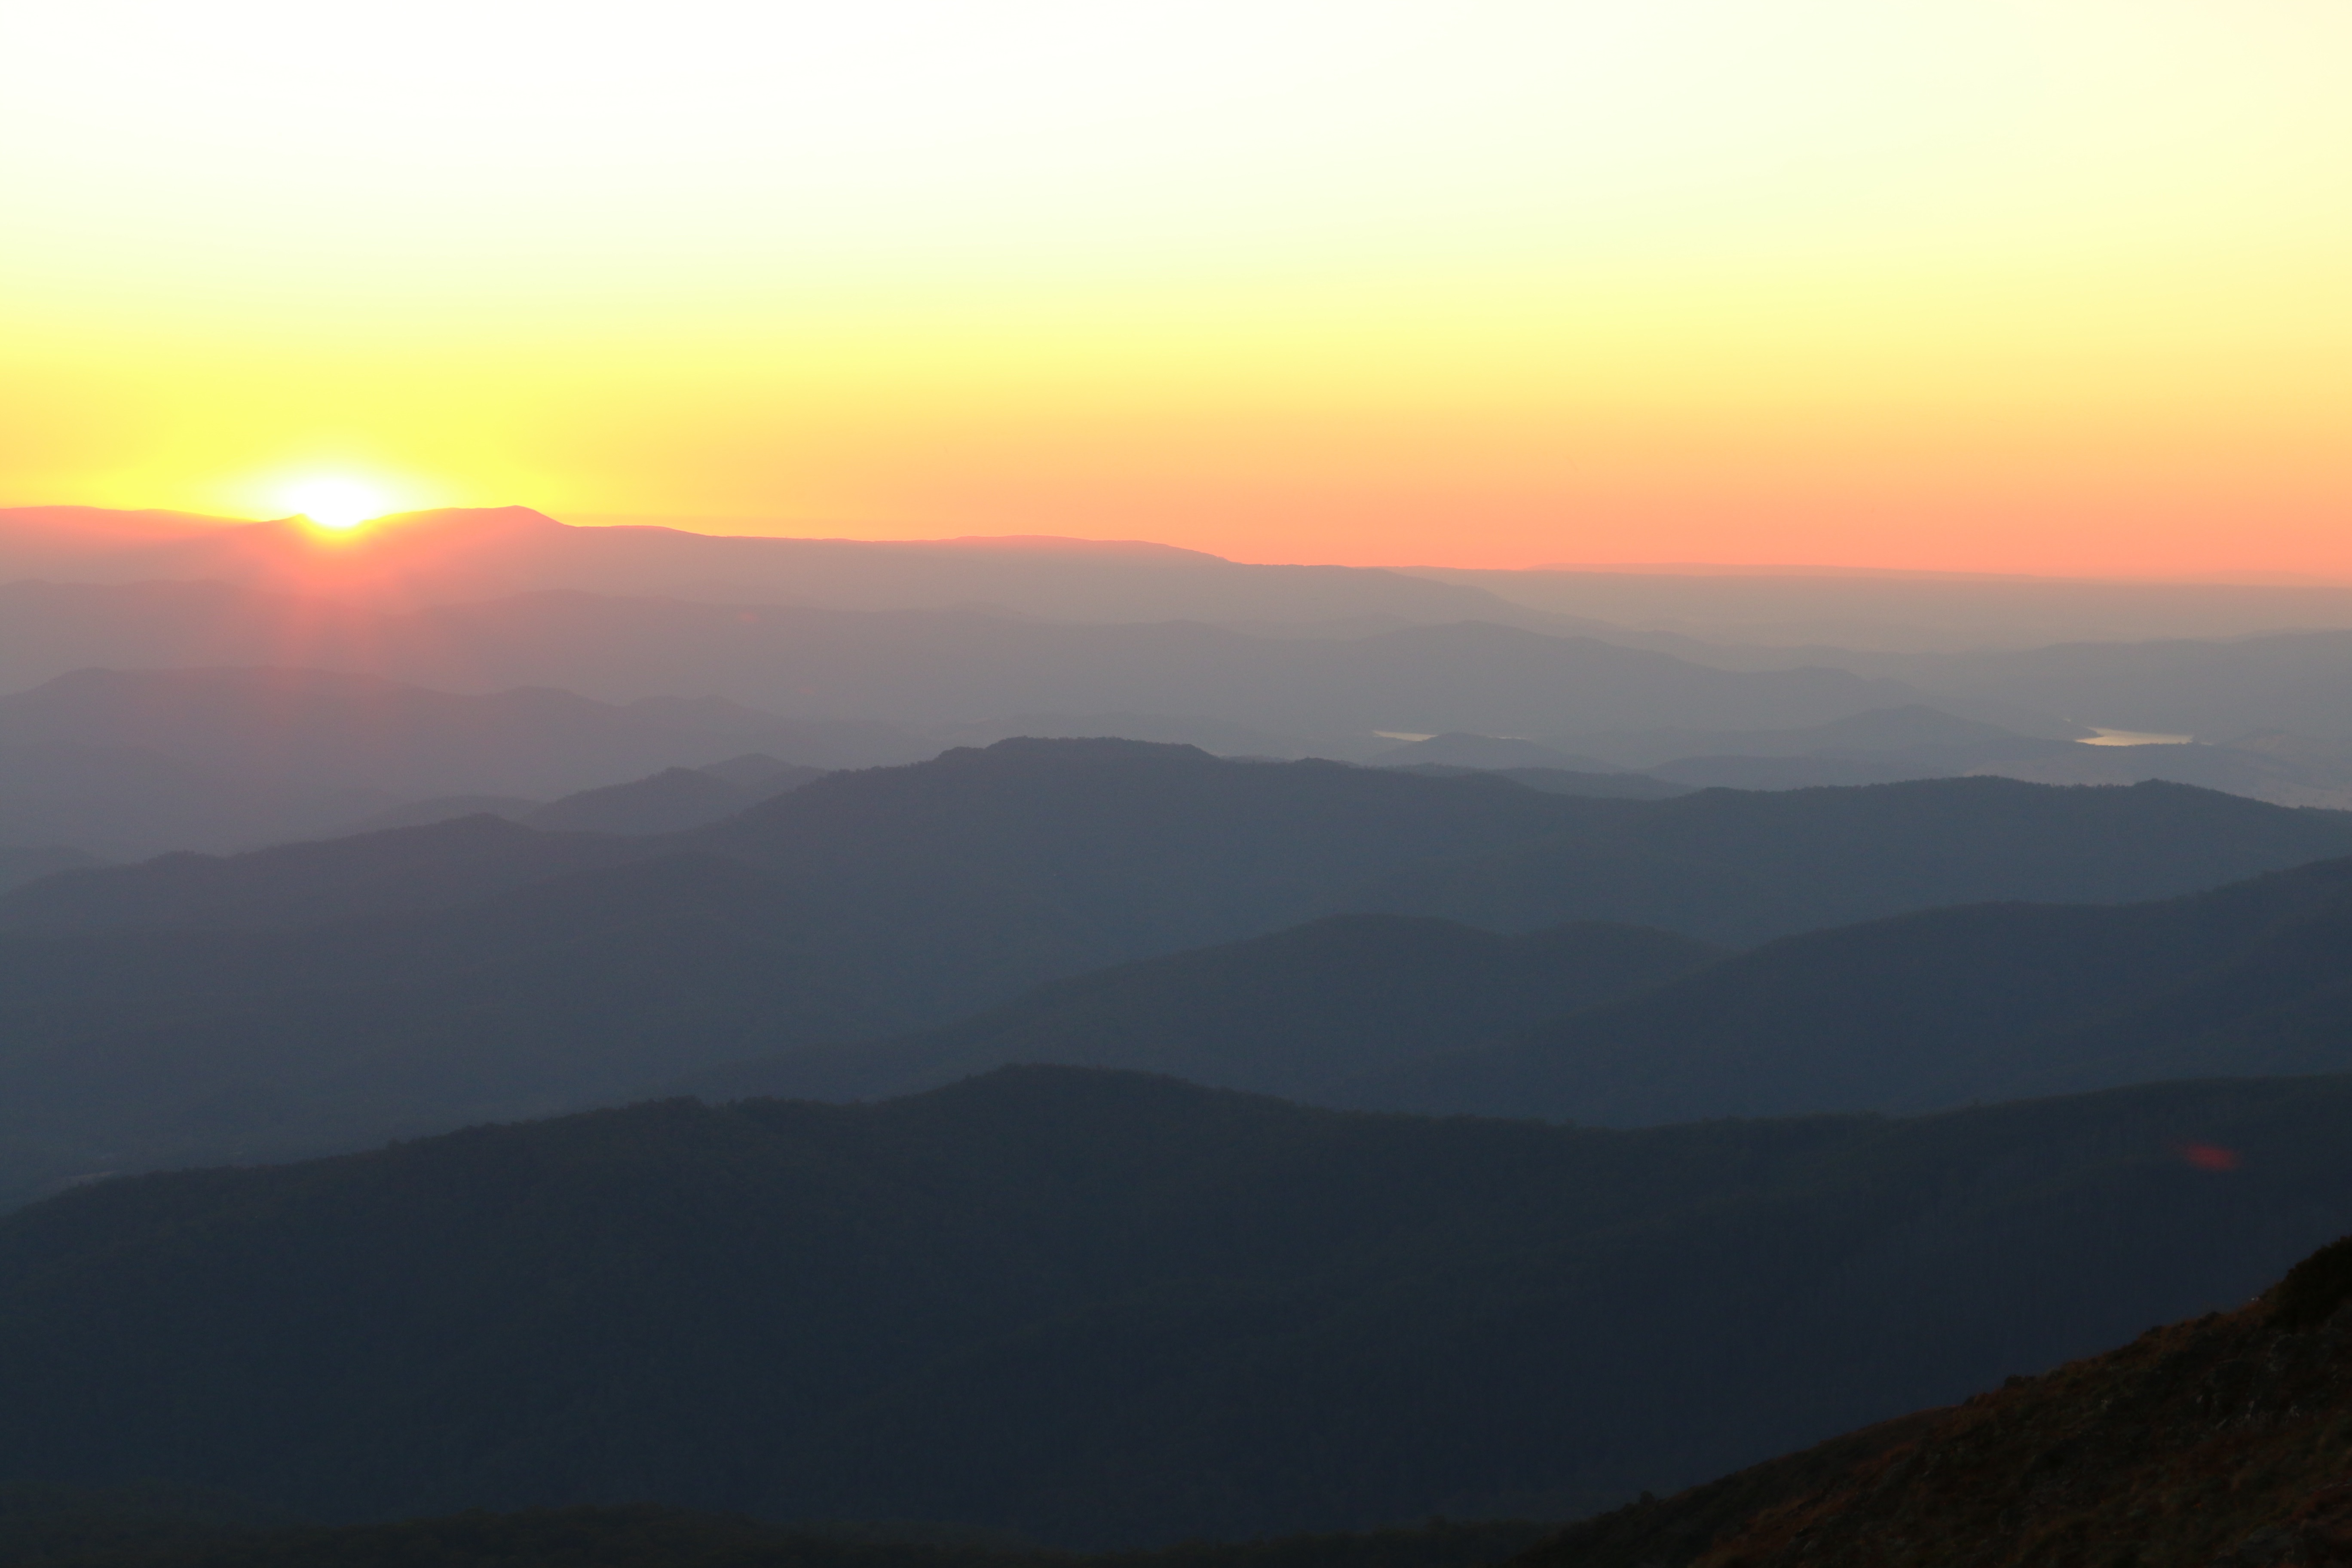
horizon, mountain, sunrise, sunset, morning, hill, dawn, mountain range, dusk, ridge, summit, afterglow, landform, atmospheric phenomenon, mountainous landforms